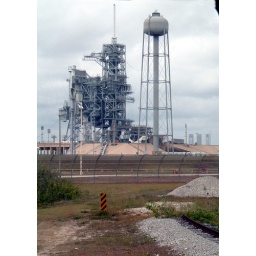
The central tube in the water tower has a 7 foot diameter and blasts water into the launch site.